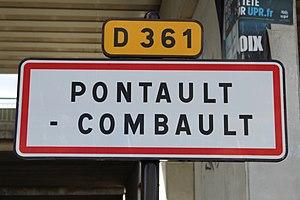
Panneau d'entrée dans Pontault-Combault.
Pontault-Combault est une commune française située dans le département de Seine-et-Marne en région Île-de-France.